Montreal Casino

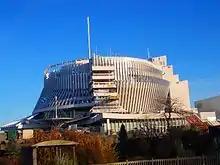
The former France Pavilion, now part of the Montreal Casino

The Montreal Casino (French: "Casino de Montréal") located in Montreal, Quebec, is the largest casino in Canada. Situated on Notre Dame Island, in Jean-Drapeau Park, it consists of two former Expo 67 pavilion buildings. The casino is open to the public seven days a week, operating morning until late night. It opened on October 9, 1993.